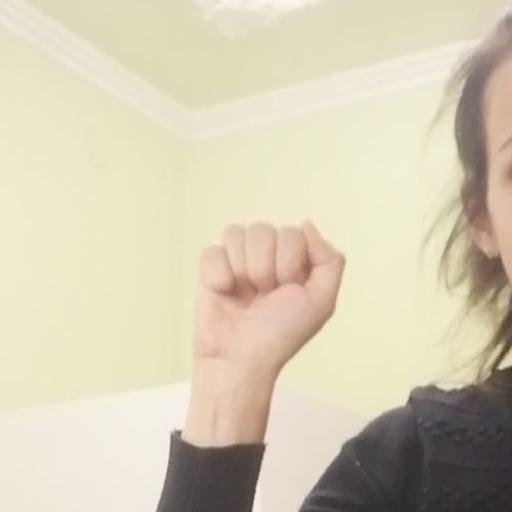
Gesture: fist